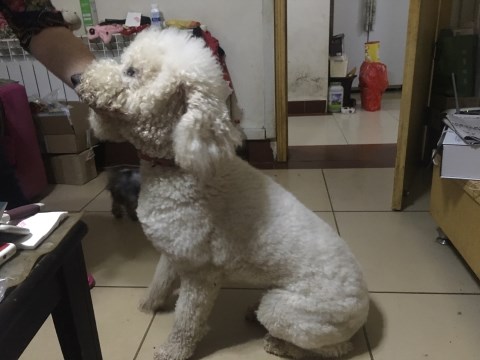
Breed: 316-n000118-standard_poodle